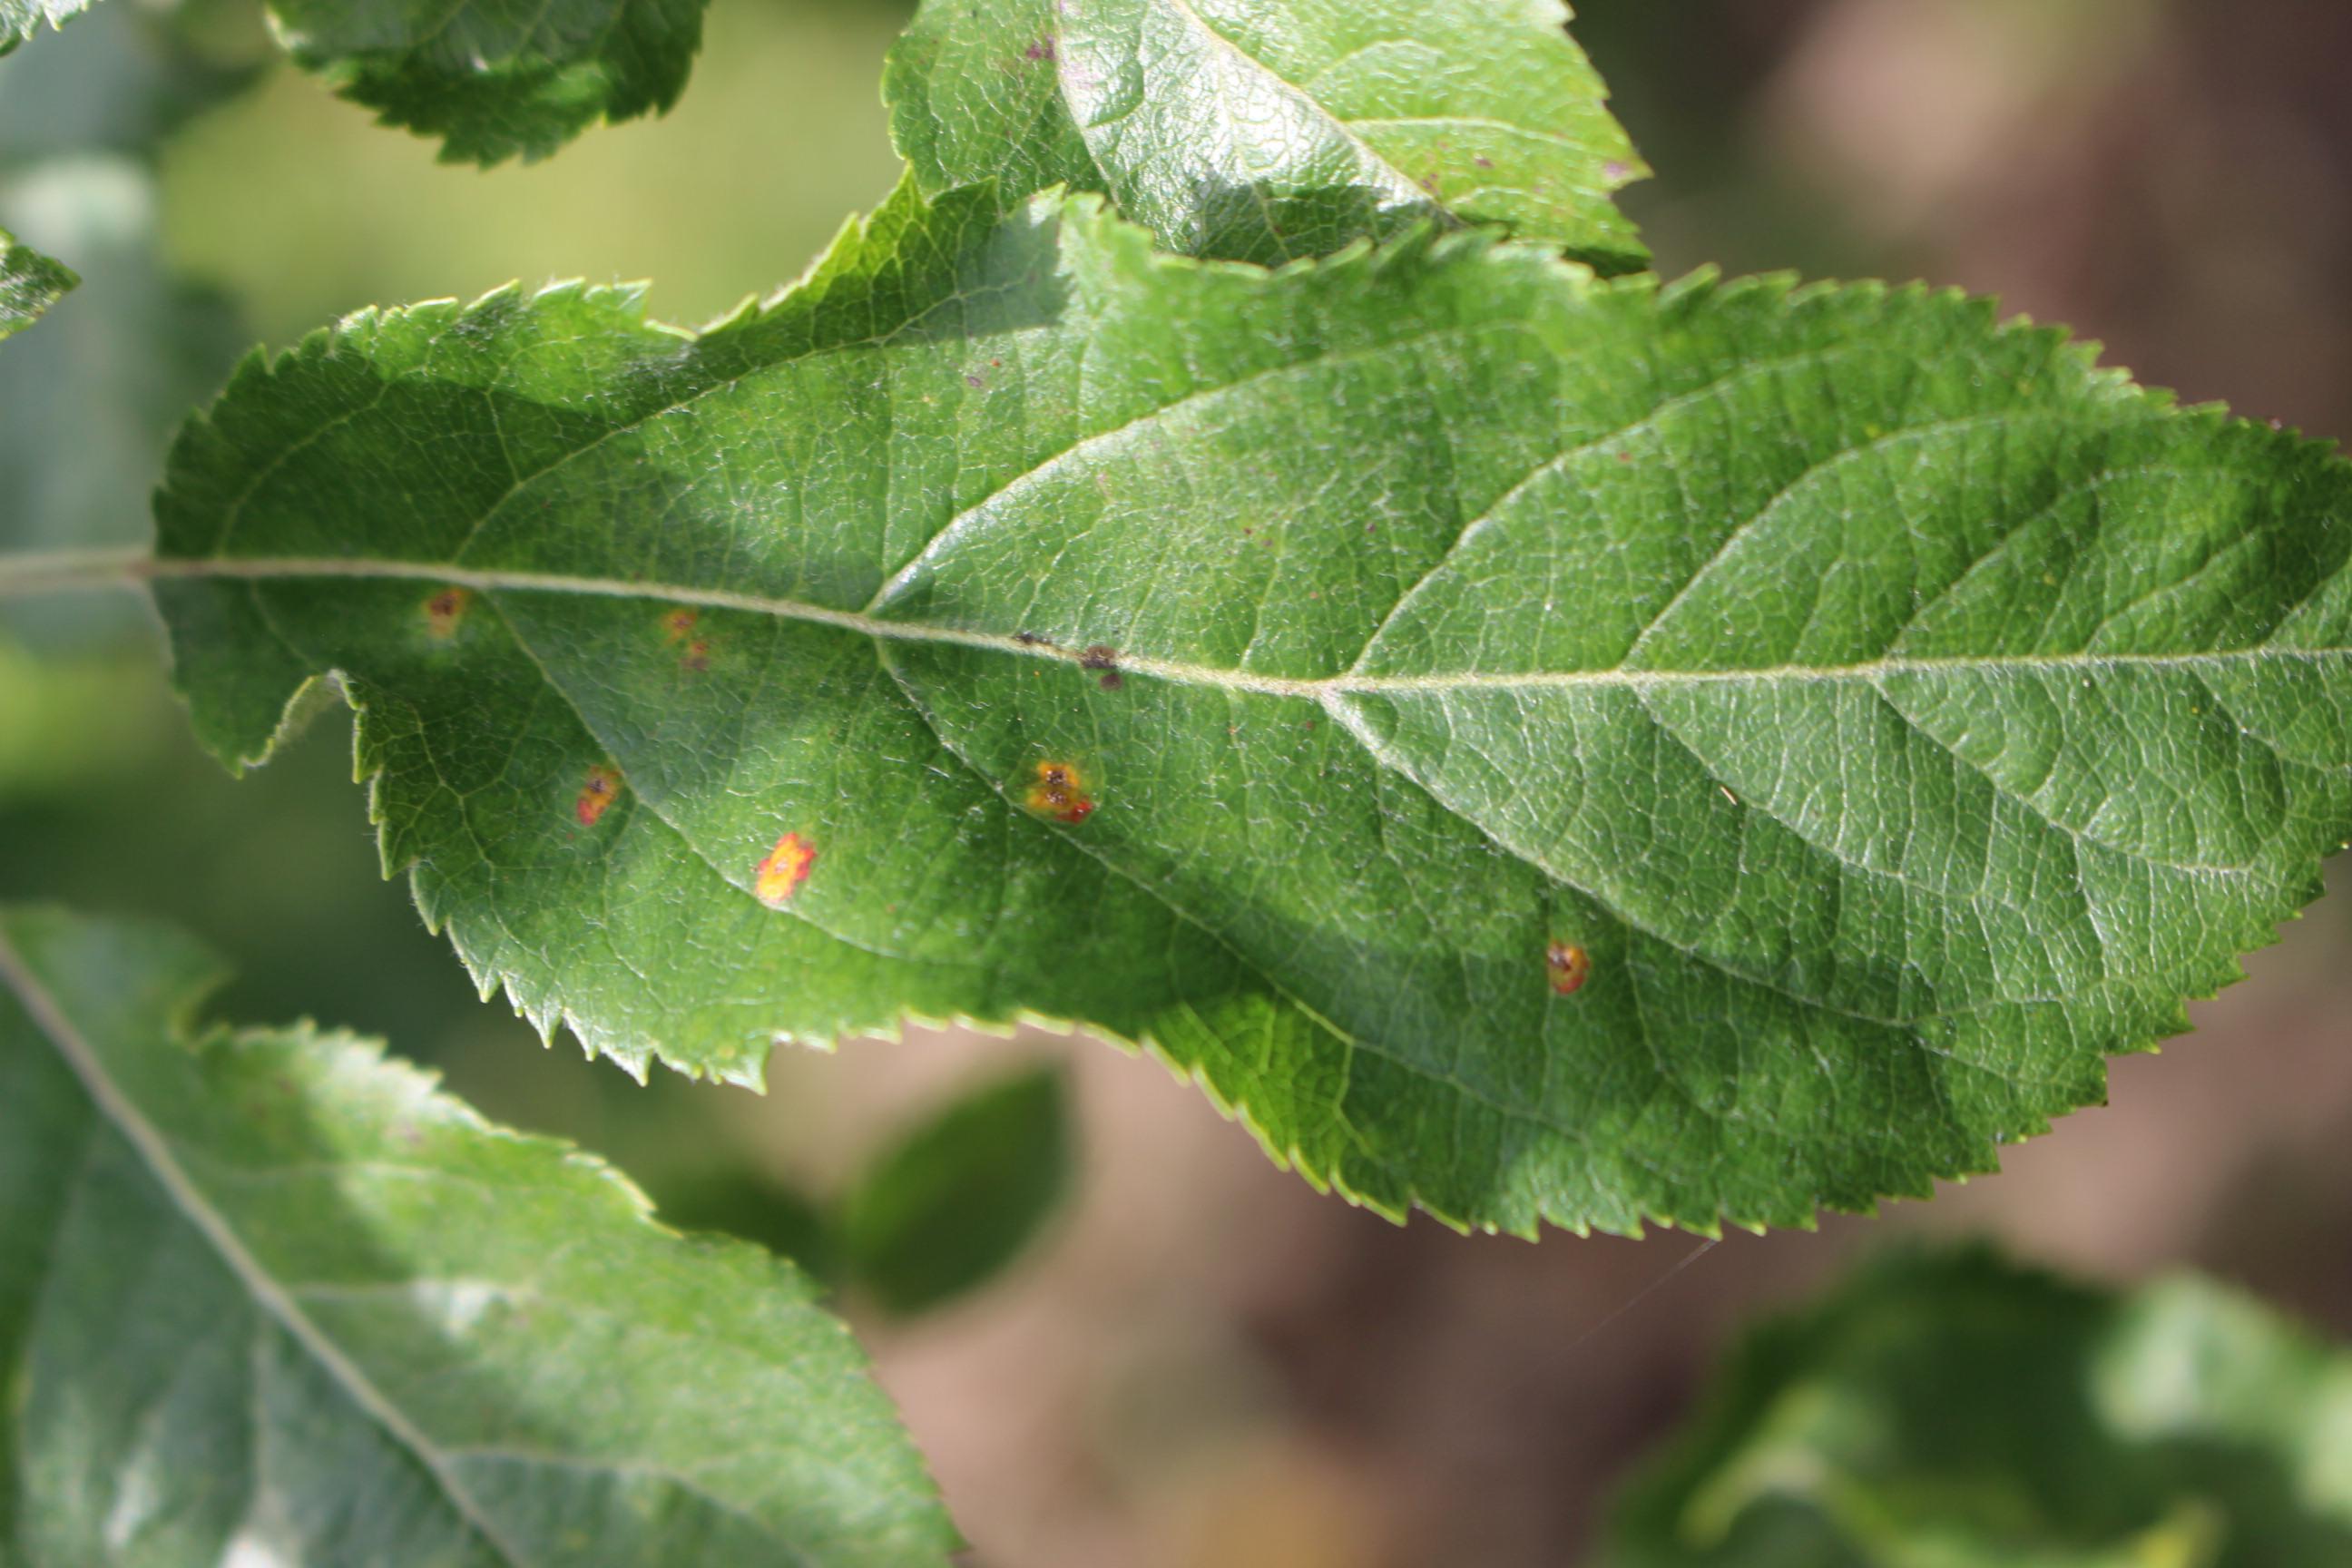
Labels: rust